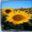
Label: sunflower